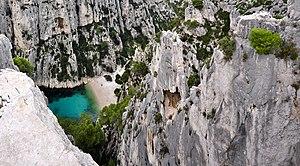
vue sur la Calanque d'En Vau
Les Calanques, connues aussi sous l'appellation calanques de Marseille, sont constituées d'une succession d'anses et de criques s'étendant sur plus de vingt kilomètres de côtes sur la mer Méditerranée entre les quartiers marseillais de la Madrague de Montredon et des Goudes d'une part, et entre le cap Croisette et la ville de Cassis d'autre part. Elles sont réparties sur le littoral des massifs de Marseilleveyre et du Puget. Par commodité de langage, cet ensemble montagneux est aussi appelé massif des Calanques. C'est l'un des sites naturels les plus remarquables de France et une zone majeure de ressourcement pour le 1,5 à 2 millions de visiteurs par an à terre et en mer.
Le parc national des Calanques est un parc national français, couvrant les calanques de Marseille, dans le département des Bouches-du-Rhône, au cœur de la métropole d'Aix-Marseille-Provence. Créé en 2012, il est le premier parc national périurbain d'Europe à la fois terrestre et marin.